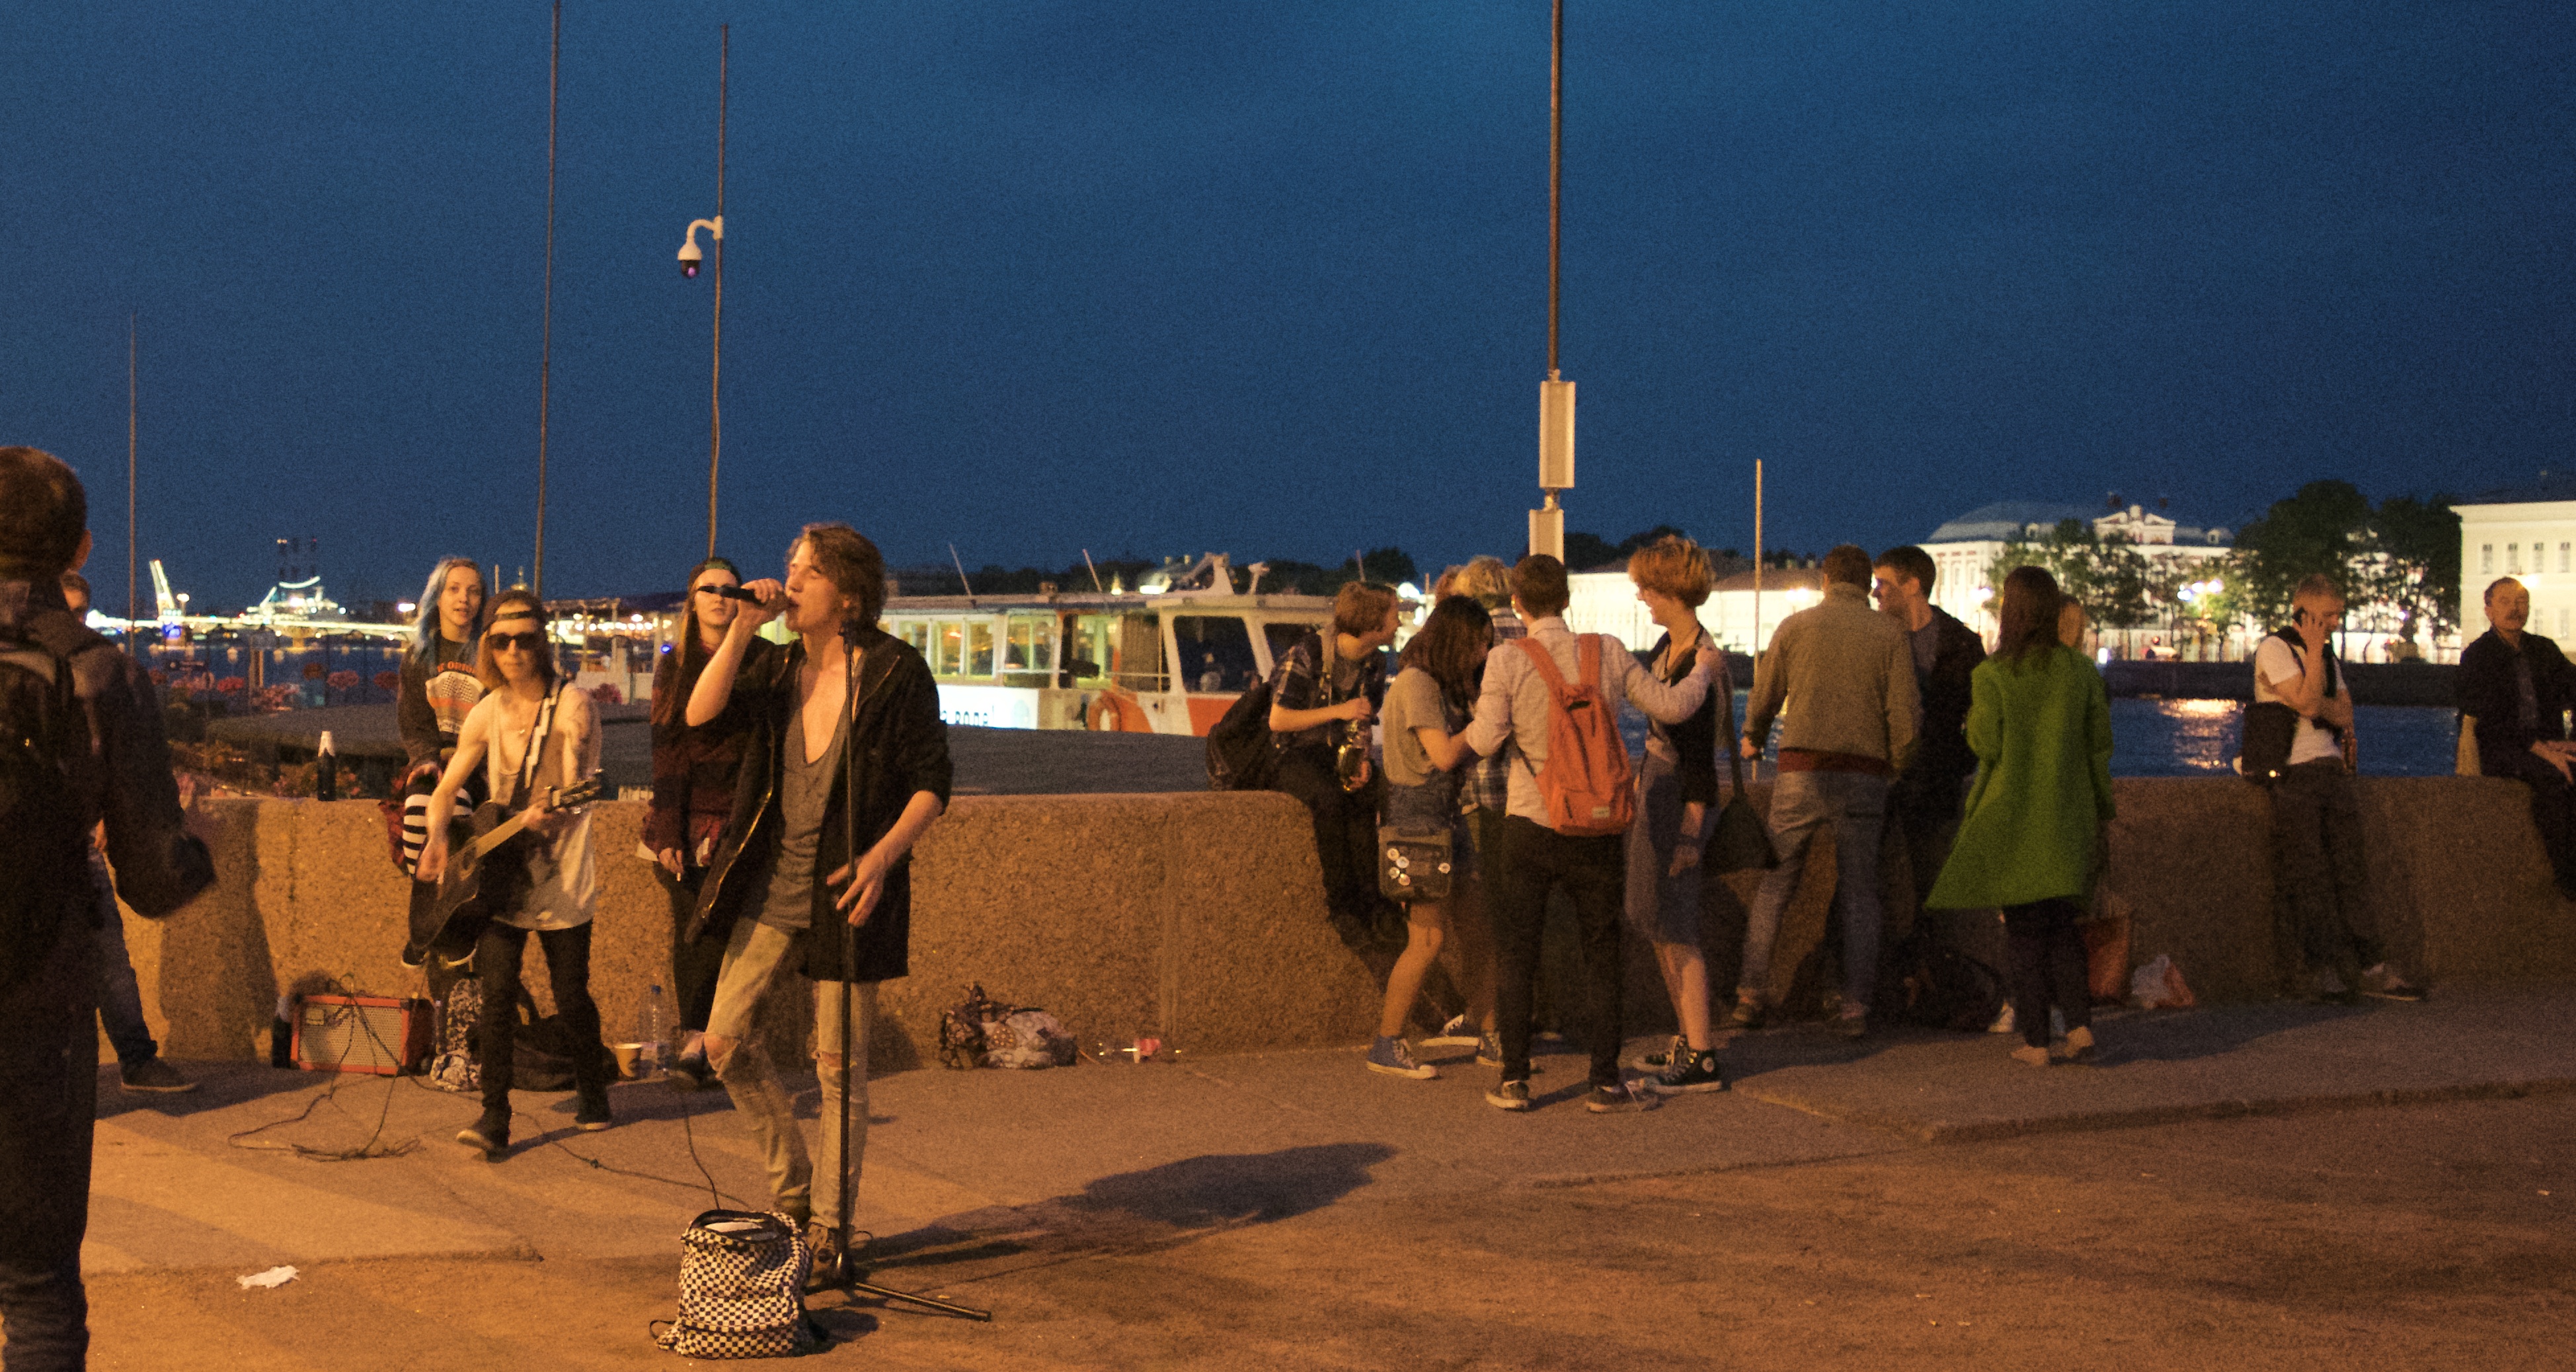
people, crowd, evening, tourism